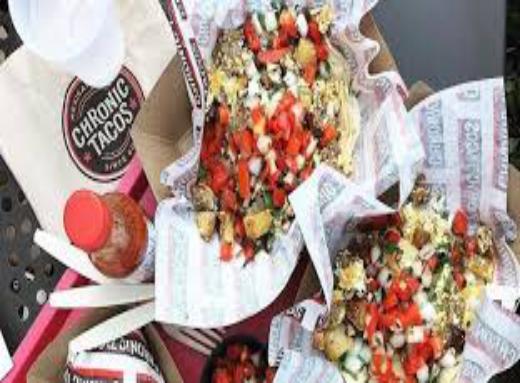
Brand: Chronic Tacos-2
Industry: Food